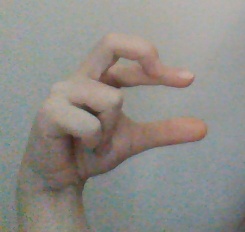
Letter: thal